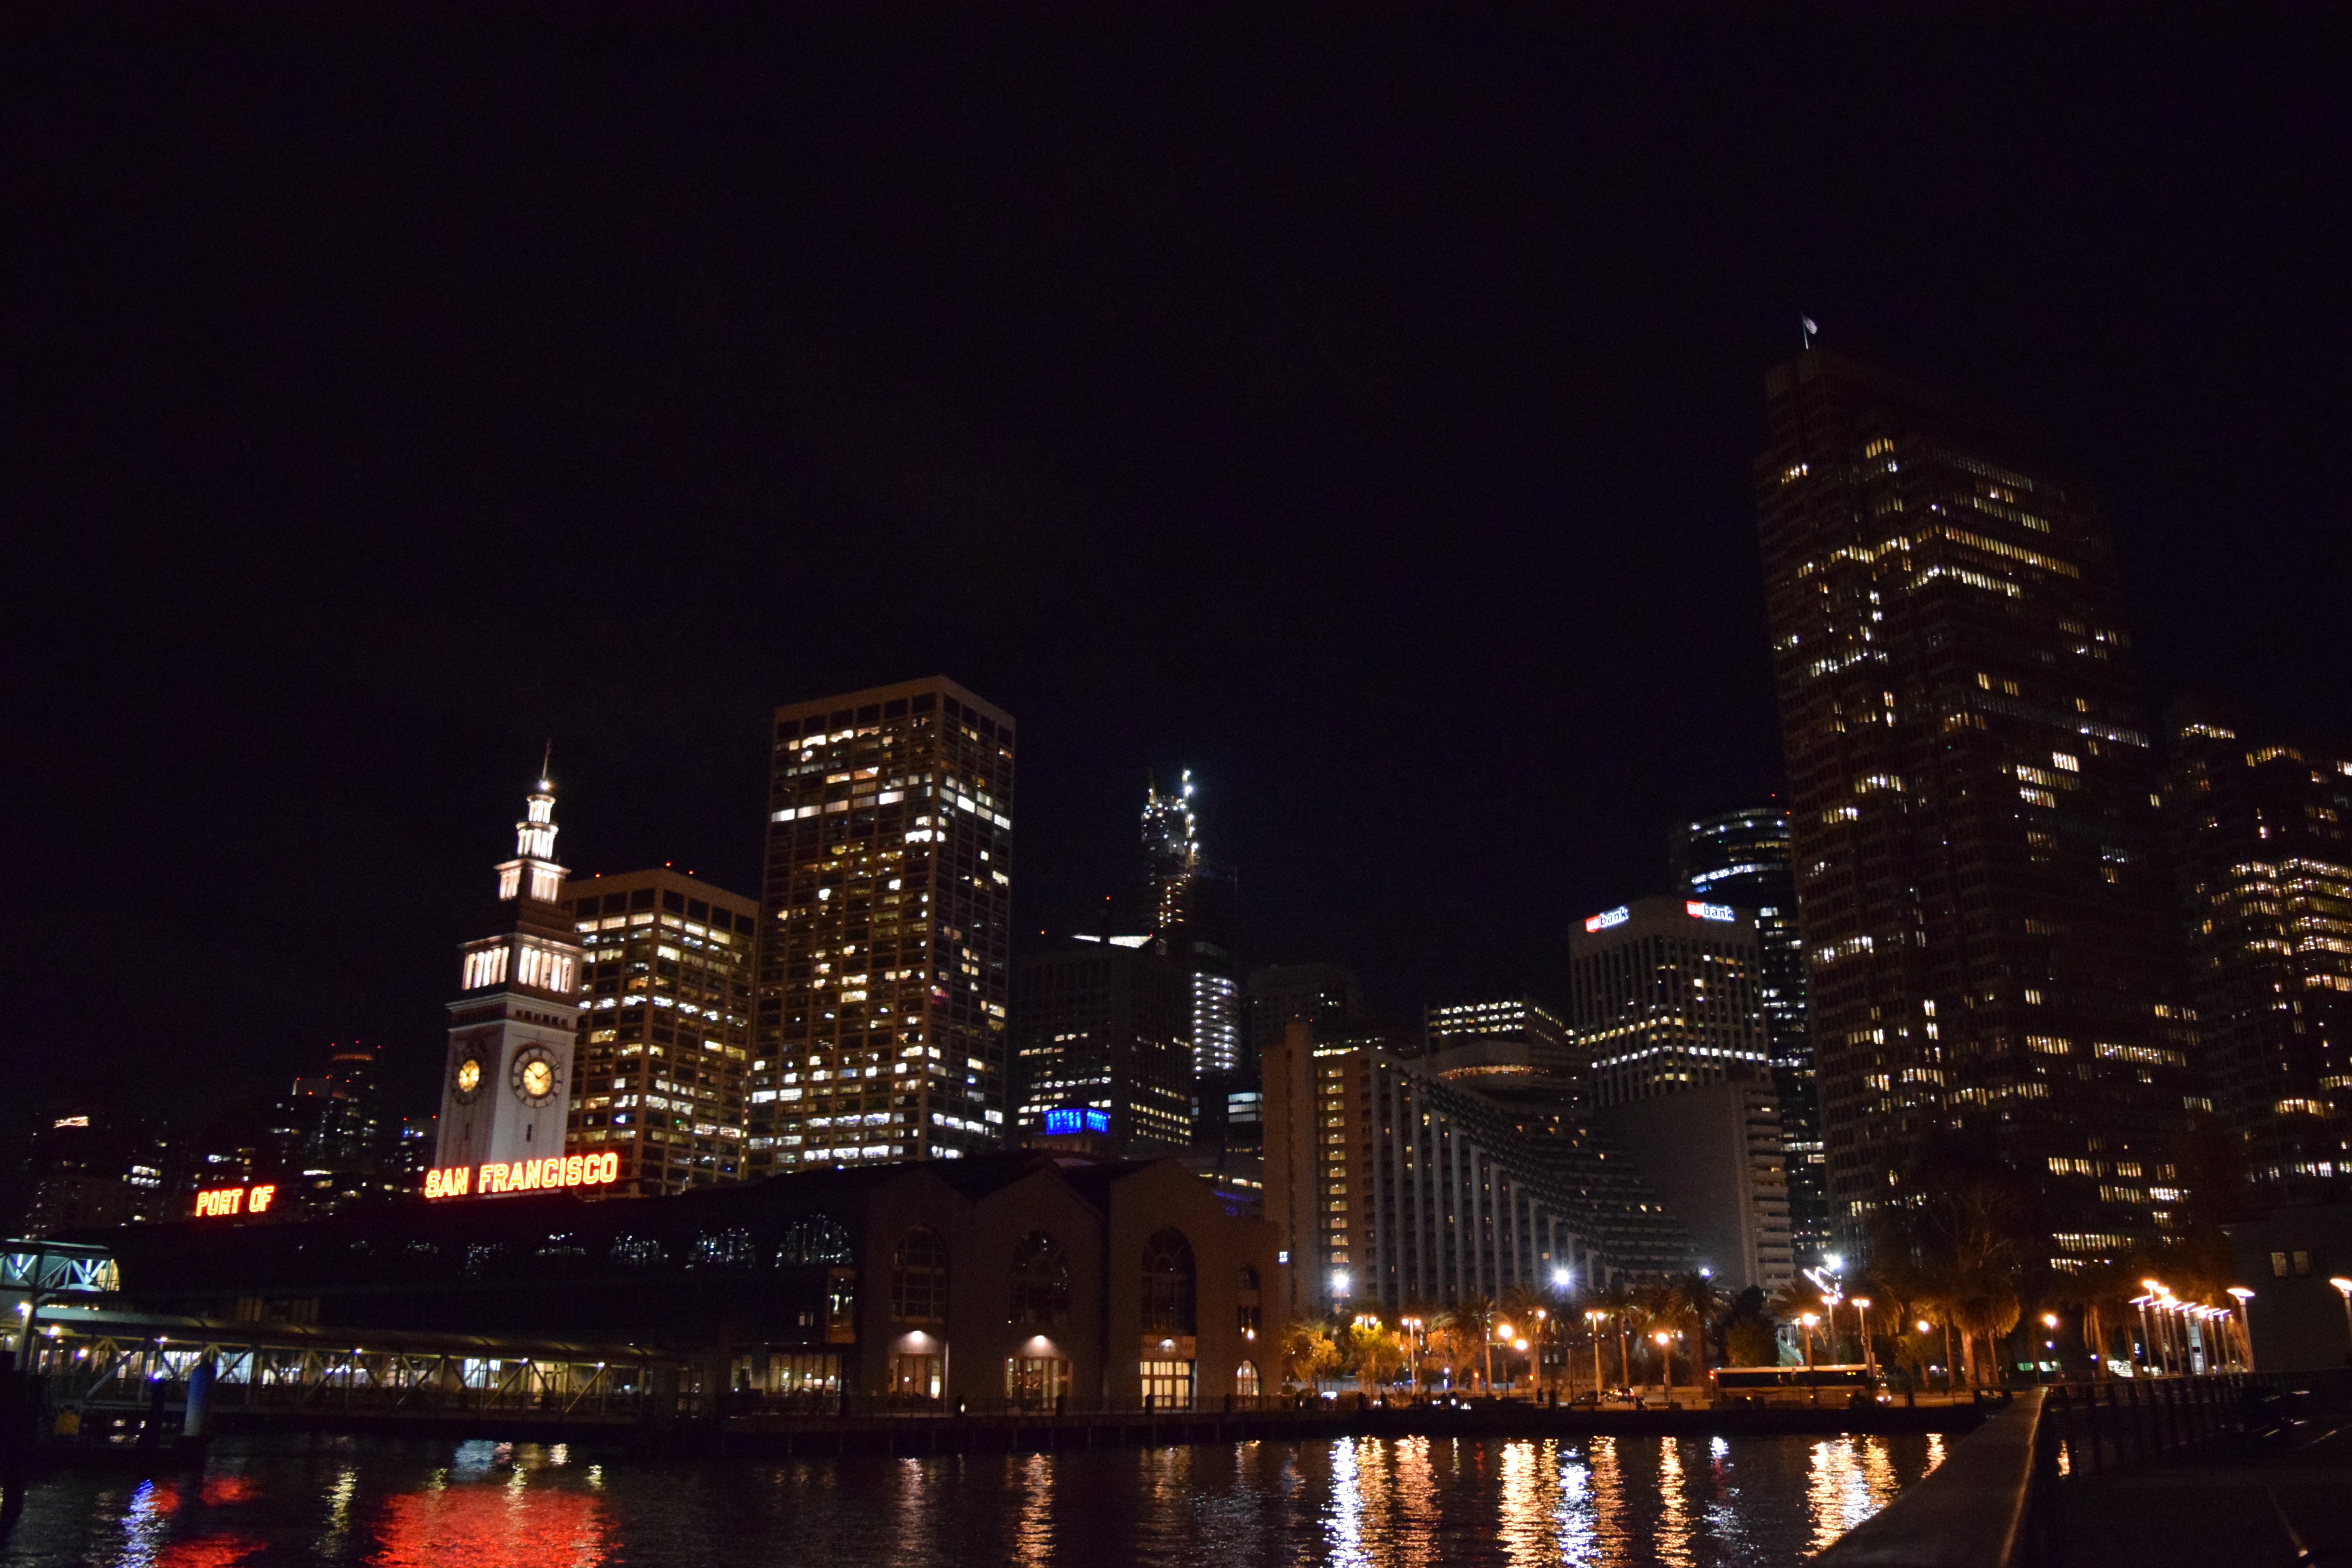
light, skyline, night, city, skyscraper, cityscape, downtown, dusk, evening, reflection, landmark, metropolis, human settlement